The Huntley–Brinkley Report

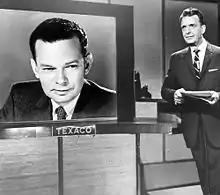
Chet Huntley (right) at NBC News' New York headquarters and David Brinkley on screen in Washington, D.C., June 1963.

The Huntley–Brinkley Report (sometimes known as The Texaco Huntley–Brinkley Report for one of its early sponsors) is an American television program broadcast by NBC. Anchored by Chet Huntley in New York City, and David Brinkley in Washington, D.C. It aired from October 29, 1956 to July 31, 1970, replacing "Camel News Caravan" and was replaced by "NBC Nightly News". The program ran for 15 minutes at its inception but expanded to 30 minutes on September 9, 1963, exactly a week after the "CBS Evening News" with Walter Cronkite did so. It was developed and produced initially by Reuven Frank. Frank left the program in 1962 to produce documentaries (Eliot Frankel replaced him) but returned to the program the following year when it expanded to 30 minutes. He was succeeded as executive producer in 1965 by Robert "Shad" Northshield and by Wallace Westfeldt in 1969.